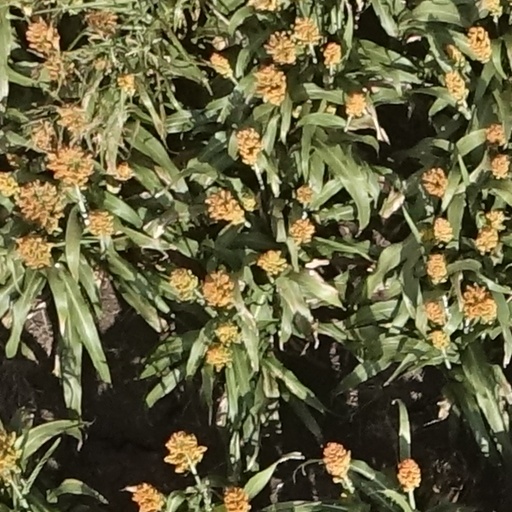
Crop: sorghum